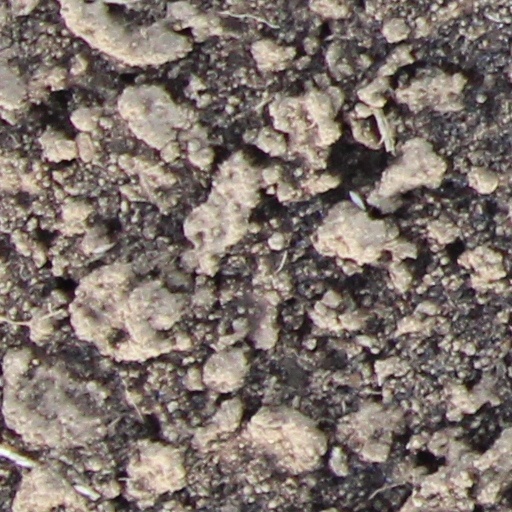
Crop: wheat